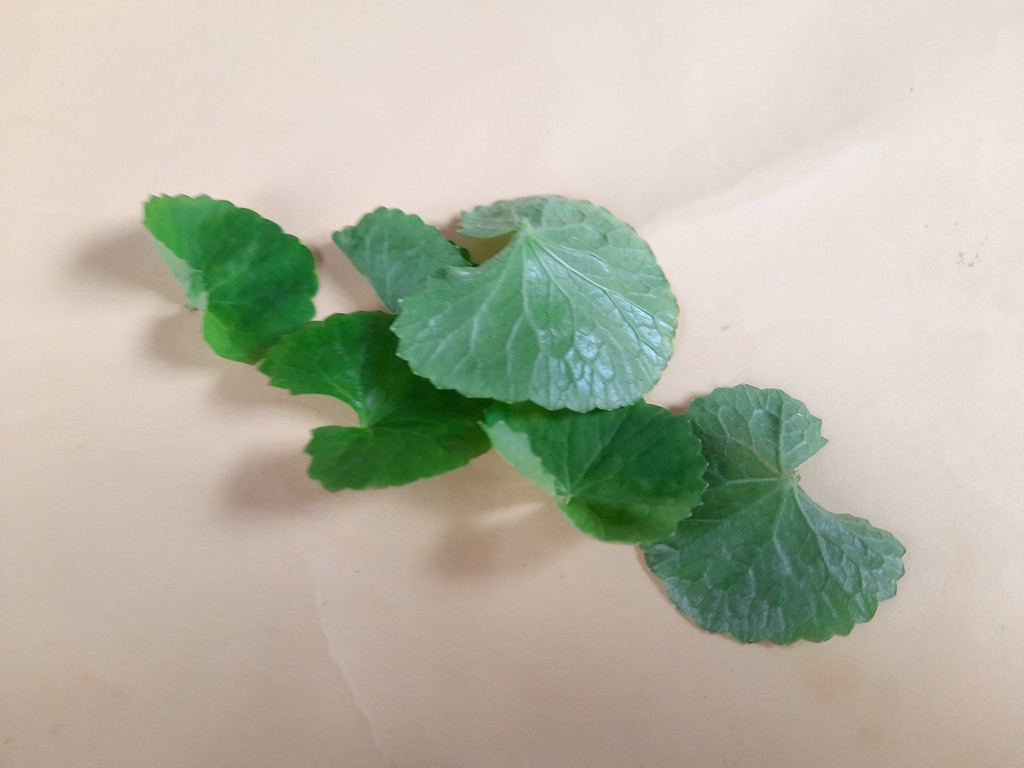
Label: Healthy